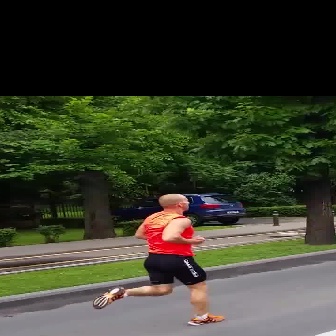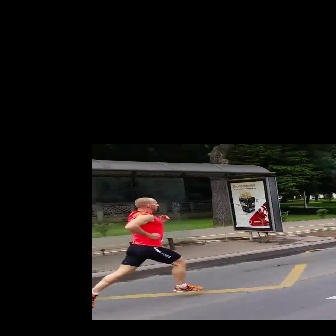
  Please identify the target specified by the bounding box [91,192,225,326] in the first image and locate it in the second image. Return the coordinates in [x_min,y_min,x_max,y_max] format.
Answer: [91,196,202,307]